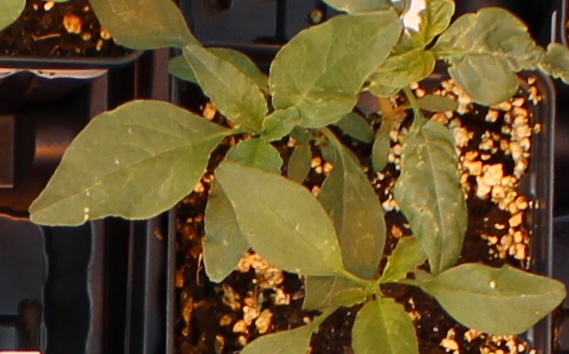
Label: Waterhemp